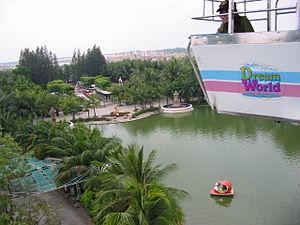
Dream World est un parc d'attractions situé à Thanyaburi, dans la province de Pathum Thani, en Thaïlande.